The Golden Bough

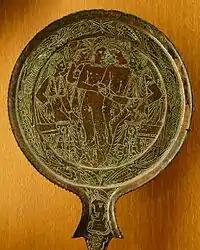
"The Judgement of Paris"—an Etruscan bronze-handled mirror of the fourth or third century BC that relates the myth as interpreted by Frazer, showing the three goddesses giving their apple or pomegranate to the new king, who must kill the old king

Robert Ackerman writes that, for British social anthropologists, Frazer is still "an embarrassment" for being "the most famous of them all" even as the field now rejects most of his ideas. While "The Golden Bough" achieved wide "popular appeal" and exerted a "disproportionate" influence "on so many [20th-century] creative writers", Frazer's ideas played "a much smaller part" in the history of academic social anthropology. Lienhardt himself dismissed Frazer's interpretations of primitive religion as "little more than plausible constructs of [Frazer's] own Victorian rationalism", while Ludwig Wittgenstein, in his "Remarks on Frazer's Golden Bough" (published in 1967), wrote: "Frazer is much more savage than most of his 'savages' [since] his explanations of [their] observances are much cruder than the sense of the observances themselves." R. G. Collingwood shared Wittgenstein's criticism.